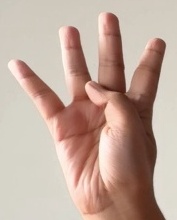
ASL sign: 4